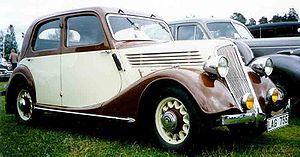
Le groupe Renault [ʁəno] est un constructeur automobile français. Il est lié aux constructeurs japonais Nissan depuis 1999 et Mitsubishi depuis 2017, à travers l'alliance Renault-Nissan-Mitsubishi qui est, au premier semestre 2017, le premier constructeur automobile mondial. Le groupe Renault possède des usines et filiales à travers le monde entier. Fondée par les frères Louis, Marcel et Fernand Renault en 1899, l'entreprise joue, lors de la Première Guerre mondiale, un rôle essentiel. Elle se distingue ensuite rapidement par ses innovations, en profitant de l'engouement pour la voiture des « années folles » et produit alors des véhicules « haut de gamme ».
La Celtaquatre est une automobile fabriquée par Renault de 1934 à 1938.